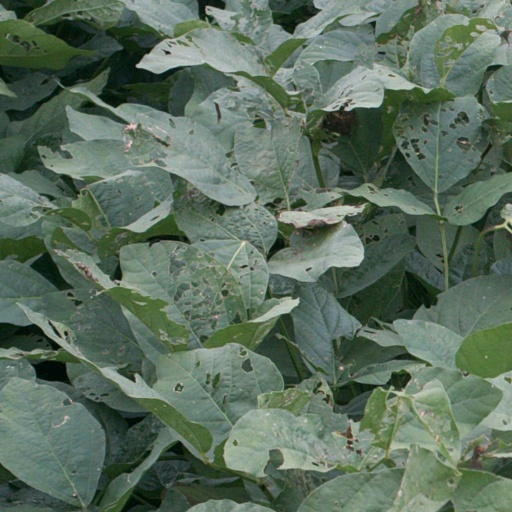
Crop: soybean